Bichali

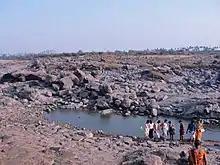
Tungabhadra river near Bichali, Karnataka

Bichali, also spelled as Bichchali or Bichal, is a village near Gillesugur village in the of Raichur district in the Indian state of Karnataka. It is located on the banks of Tungabhadra river. In ancient times, it was known as "Bhikshalaya". Madhwa scholar and follower of Raghavendra Swami, Appanacharya was born in the village. He belonged to a family of landlords with large tract of land holdings inherited from his father. He established a gurukula for students at this place then called Japadikatte. Appanacharya family belongs to Uttaradi Matha but he was a great devotee of Raghavendra Swami. Raghavendra Swami stayed with his bhakta Appanacharya at Bichali for 13 years doing penance and preaching his philosophy.